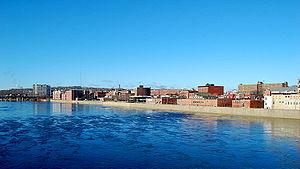
Le Massachusetts est un état des États-Unis dont la population compte près de 6,3 millions d'habitants. La capitale et la métropole de l'État est Boston. L’État fait partie de la région de la Nouvelle-Angleterre.
Haverhill est une ville des États-Unis située dans le comté d'Essex au Massachusetts. Elle a été fondée en 1640.